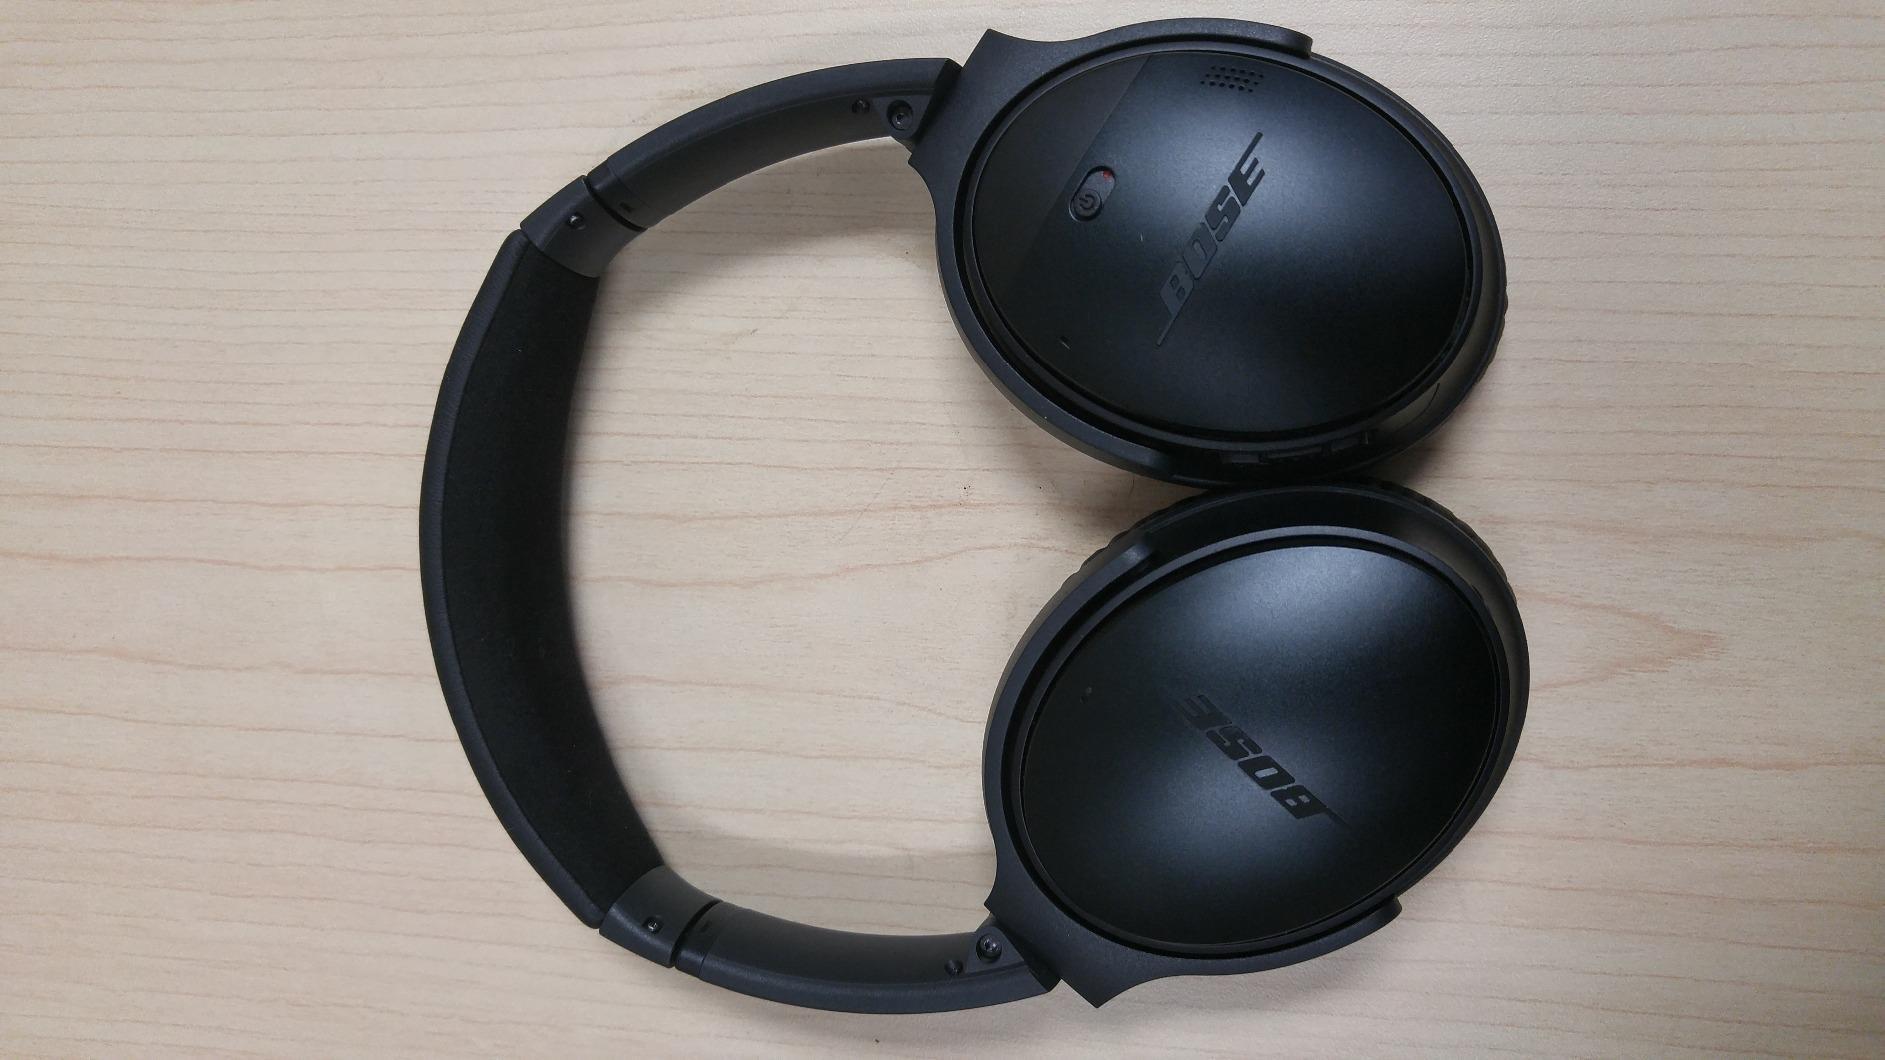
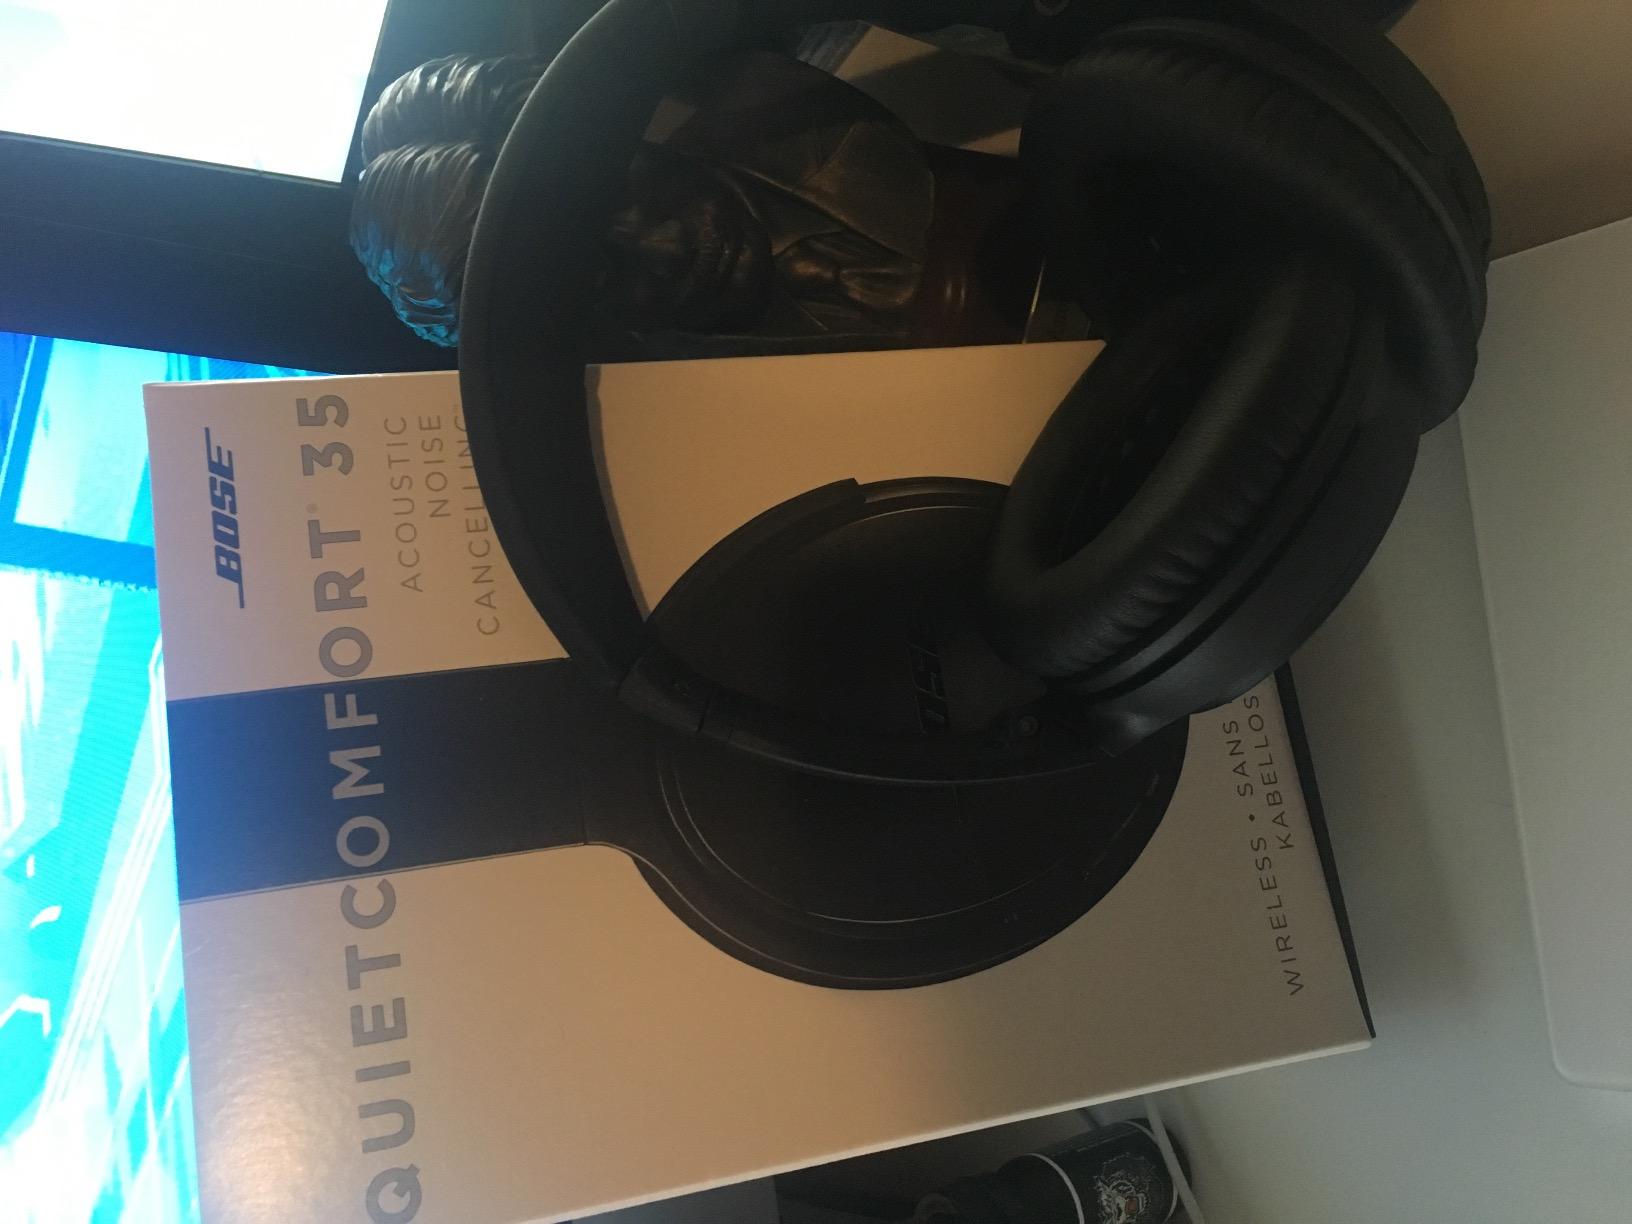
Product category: headphones
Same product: yes